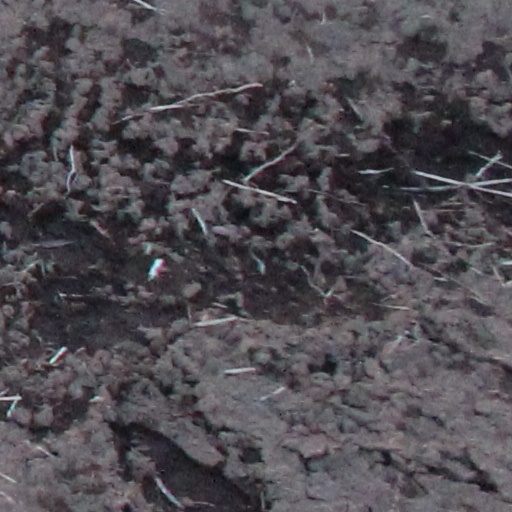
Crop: wheat